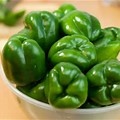
Label: capsicum